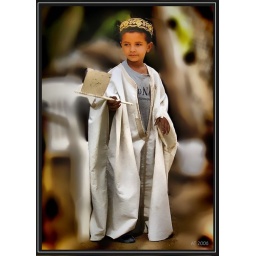
Tunisian boy selling fruit in the oasis at Tozeur.